German Peasants' War

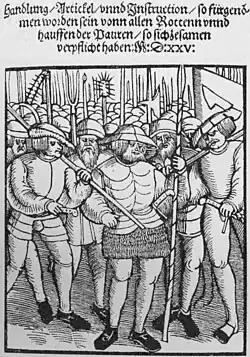
Twelve Articles of the Peasants pamphlet of 1525

Martin Luther, the dominant leader of the Reformation in Germany, initially took a middle course in the Peasants' War, by criticizing both the injustices imposed on the peasants, and the rashness of the peasants in fighting back. He also tended to support the centralization and urbanization of the economy. This position alienated the lesser nobles, but shored up his position with the burghers. Luther argued that work was the chief duty on earth; the duty of the peasants was farm labor and the duty of the ruling classes was upholding the peace. He could not support the Peasant War because it broke the peace, an evil he thought greater than the evils the peasants were rebelling against. At the peak of the insurrection in 1525, his position shifted completely to support of the rulers of the secular principalities and their Roman Catholic allies.